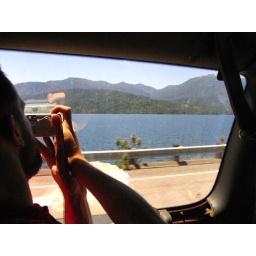
a beautiful lake near whiskeytown...or balls ferry...not sure which